Sasha Regan

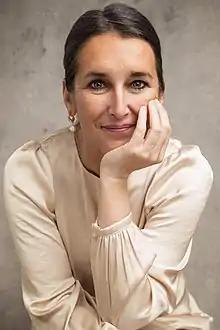
Sasha Regan, October 2020.

Sasha Regan (née Leask) is an English theatre director. In 1998, she founded the Union Theatre, London, a small fringe venue on the premises of a disused paper warehouse on Union Street in the London borough of Southwark. As of November 2020, she was still in charge of the theatre. Her theatre credits include "Sweeney Todd", "The Pajama Game", "Annie Get Your Gun" and "H.M.S. Pinafore".